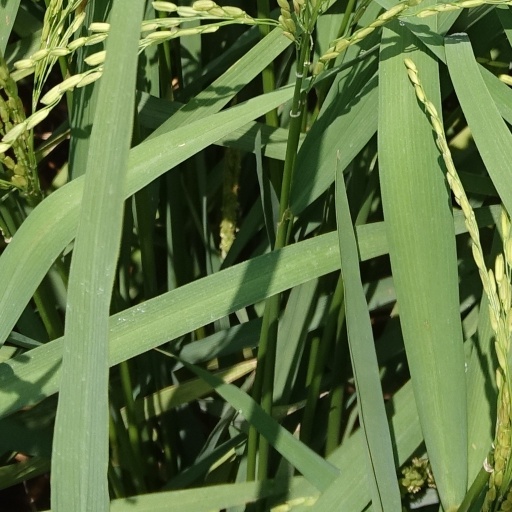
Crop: rice